Grigore Sturdza

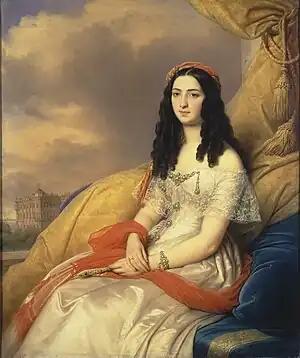
The Countess Dash in 1844 (oil painting by Charles de Steuben)

Grigore feared that this was an attempt at stalling. As reported by writer Constantin Negruzzi, who was a personal witness to the events, he held the Perieni priest at gunpoint, forcing him to perform a ceremony in his father's absence, and without his approval. Dash had been formally baptized into Eastern Orthodoxy (the Moldavian Metropolitan Church), taking the name of "Diana". Her baptism and wedding were reported to the Moldavian Metropolis, which proceeded to nullify the latter act, effective on May 9, and informed the Price of his son's doings. The national scandal which erupted turned international, once it became apparent that Countess Dash was a bigamist under French law. The French consul, François Duclos, stepped in to persuade the couple that the marriage was not legal, but found himself confronted by the "Beizadea", and unable to answer the Countess' observation that she was no longer a French national, nor a Catholic. In June 1845, French Prime Minister François Guizot personally weighed in, informing Gabrielle of the risks she was taking upon herself. The "Beizadea" replied for her, telling Duclos: "It astonishes me so very much, Sir, that Mr Guizot should take such an interest in my love life. He would be well advised to handle his own ministry, which he has been handling very poorly." Presented with another scenario, namely that his brother's militia could storm into Perieni and arrest him, Grigore announced that he and "my sharecroppers" would fight to their deaths. He continued to defy his father by taking hold of the estate revenues of Perieni and Neamț Monastery.